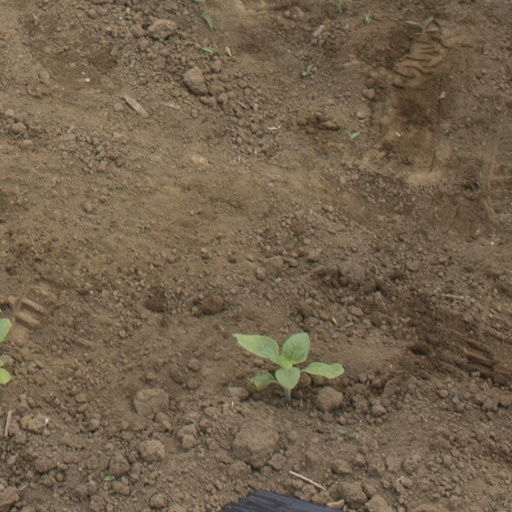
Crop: Jerusalem artichoke